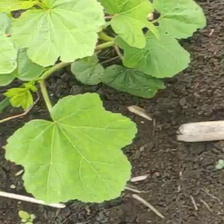
Weed species: Little_Mallow(Malva parviflora)